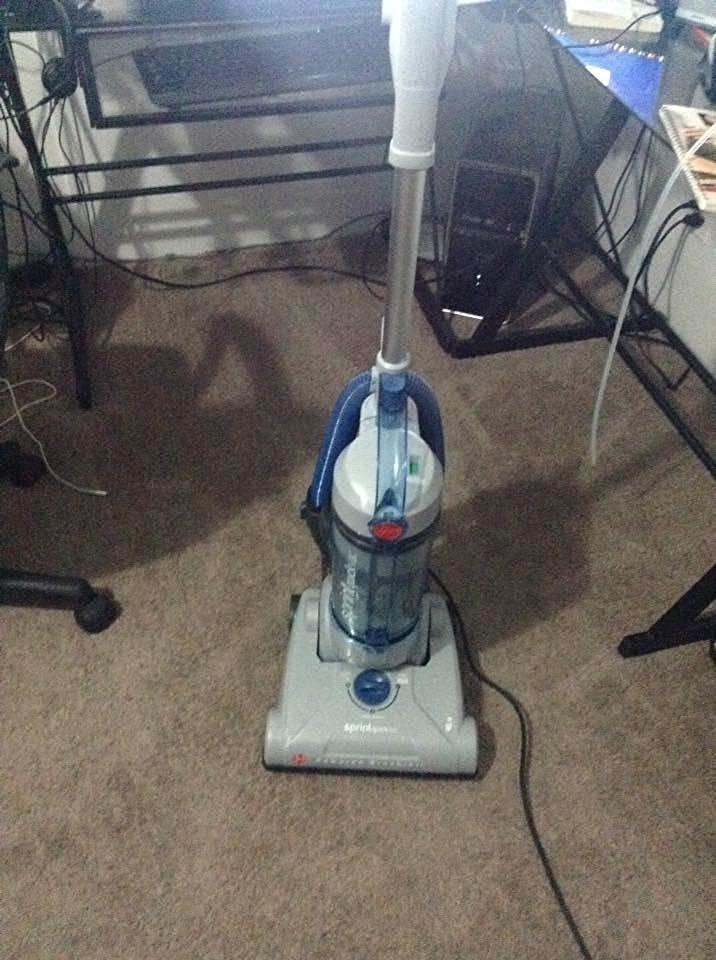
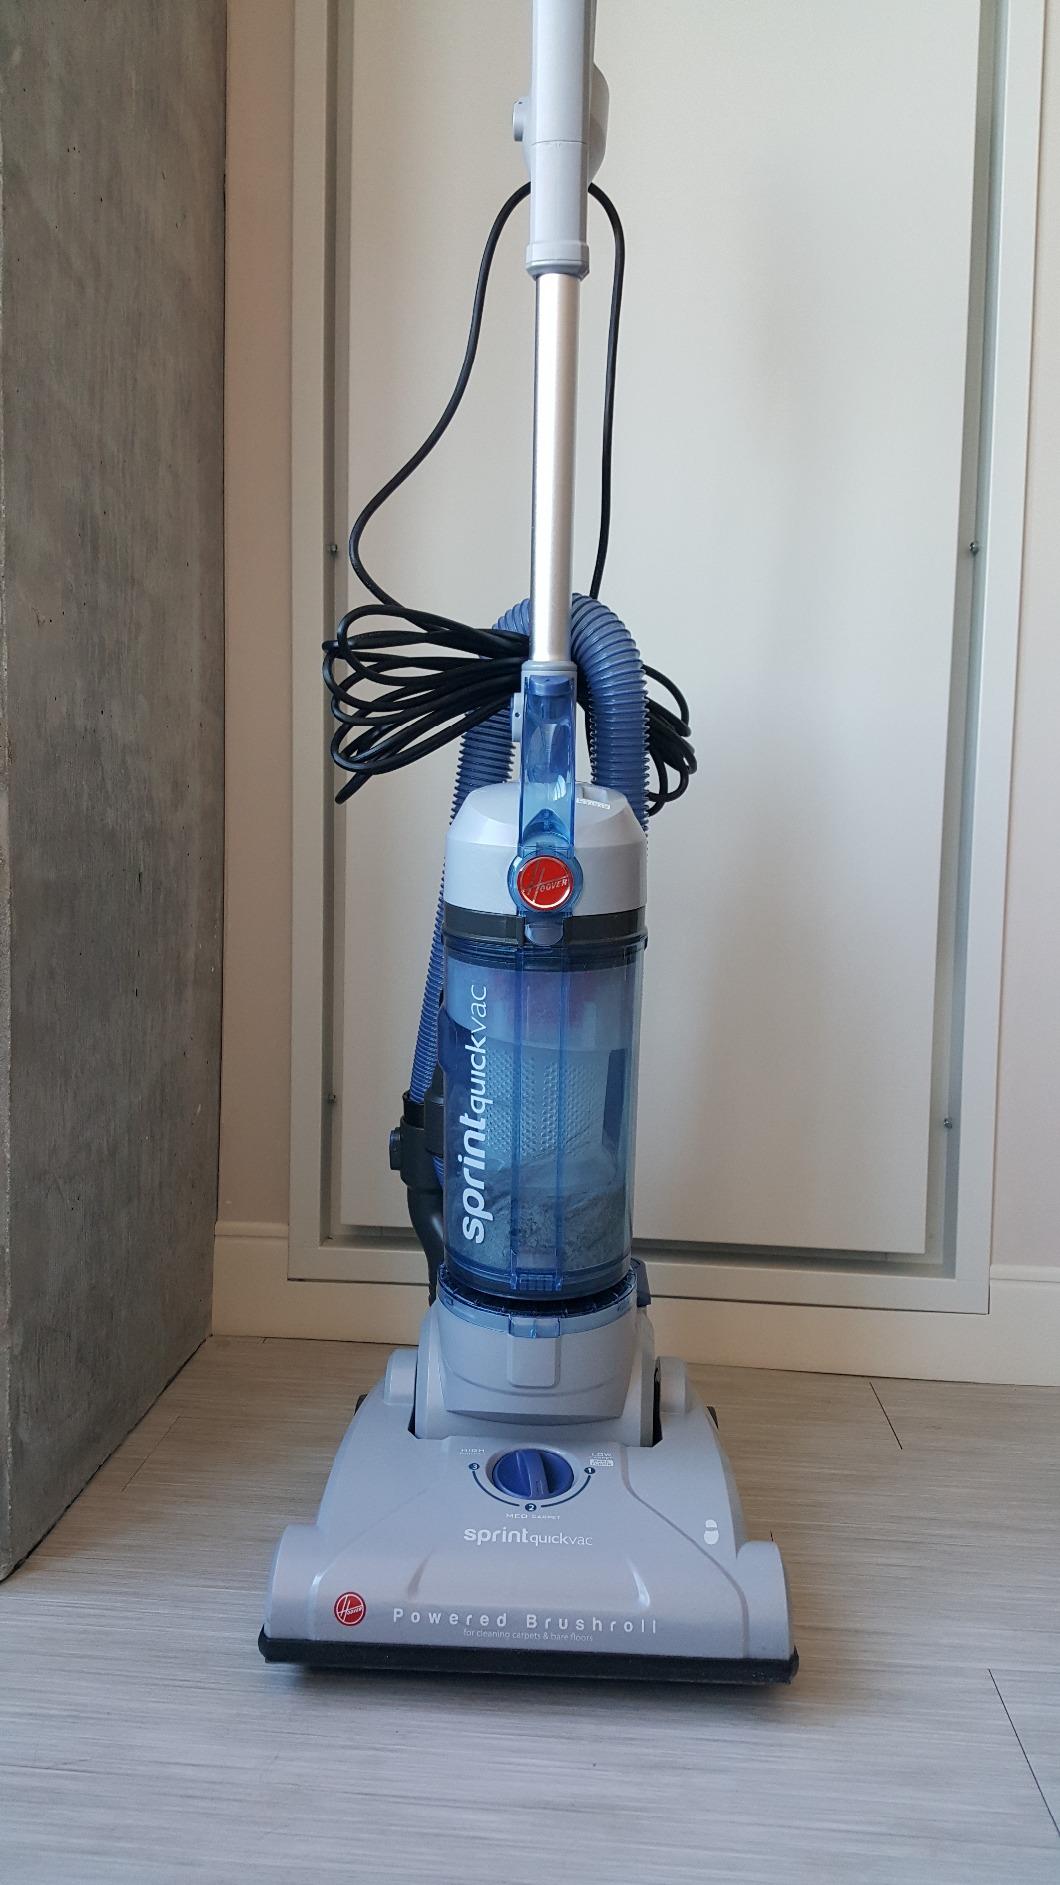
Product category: items_vacuum
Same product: yes